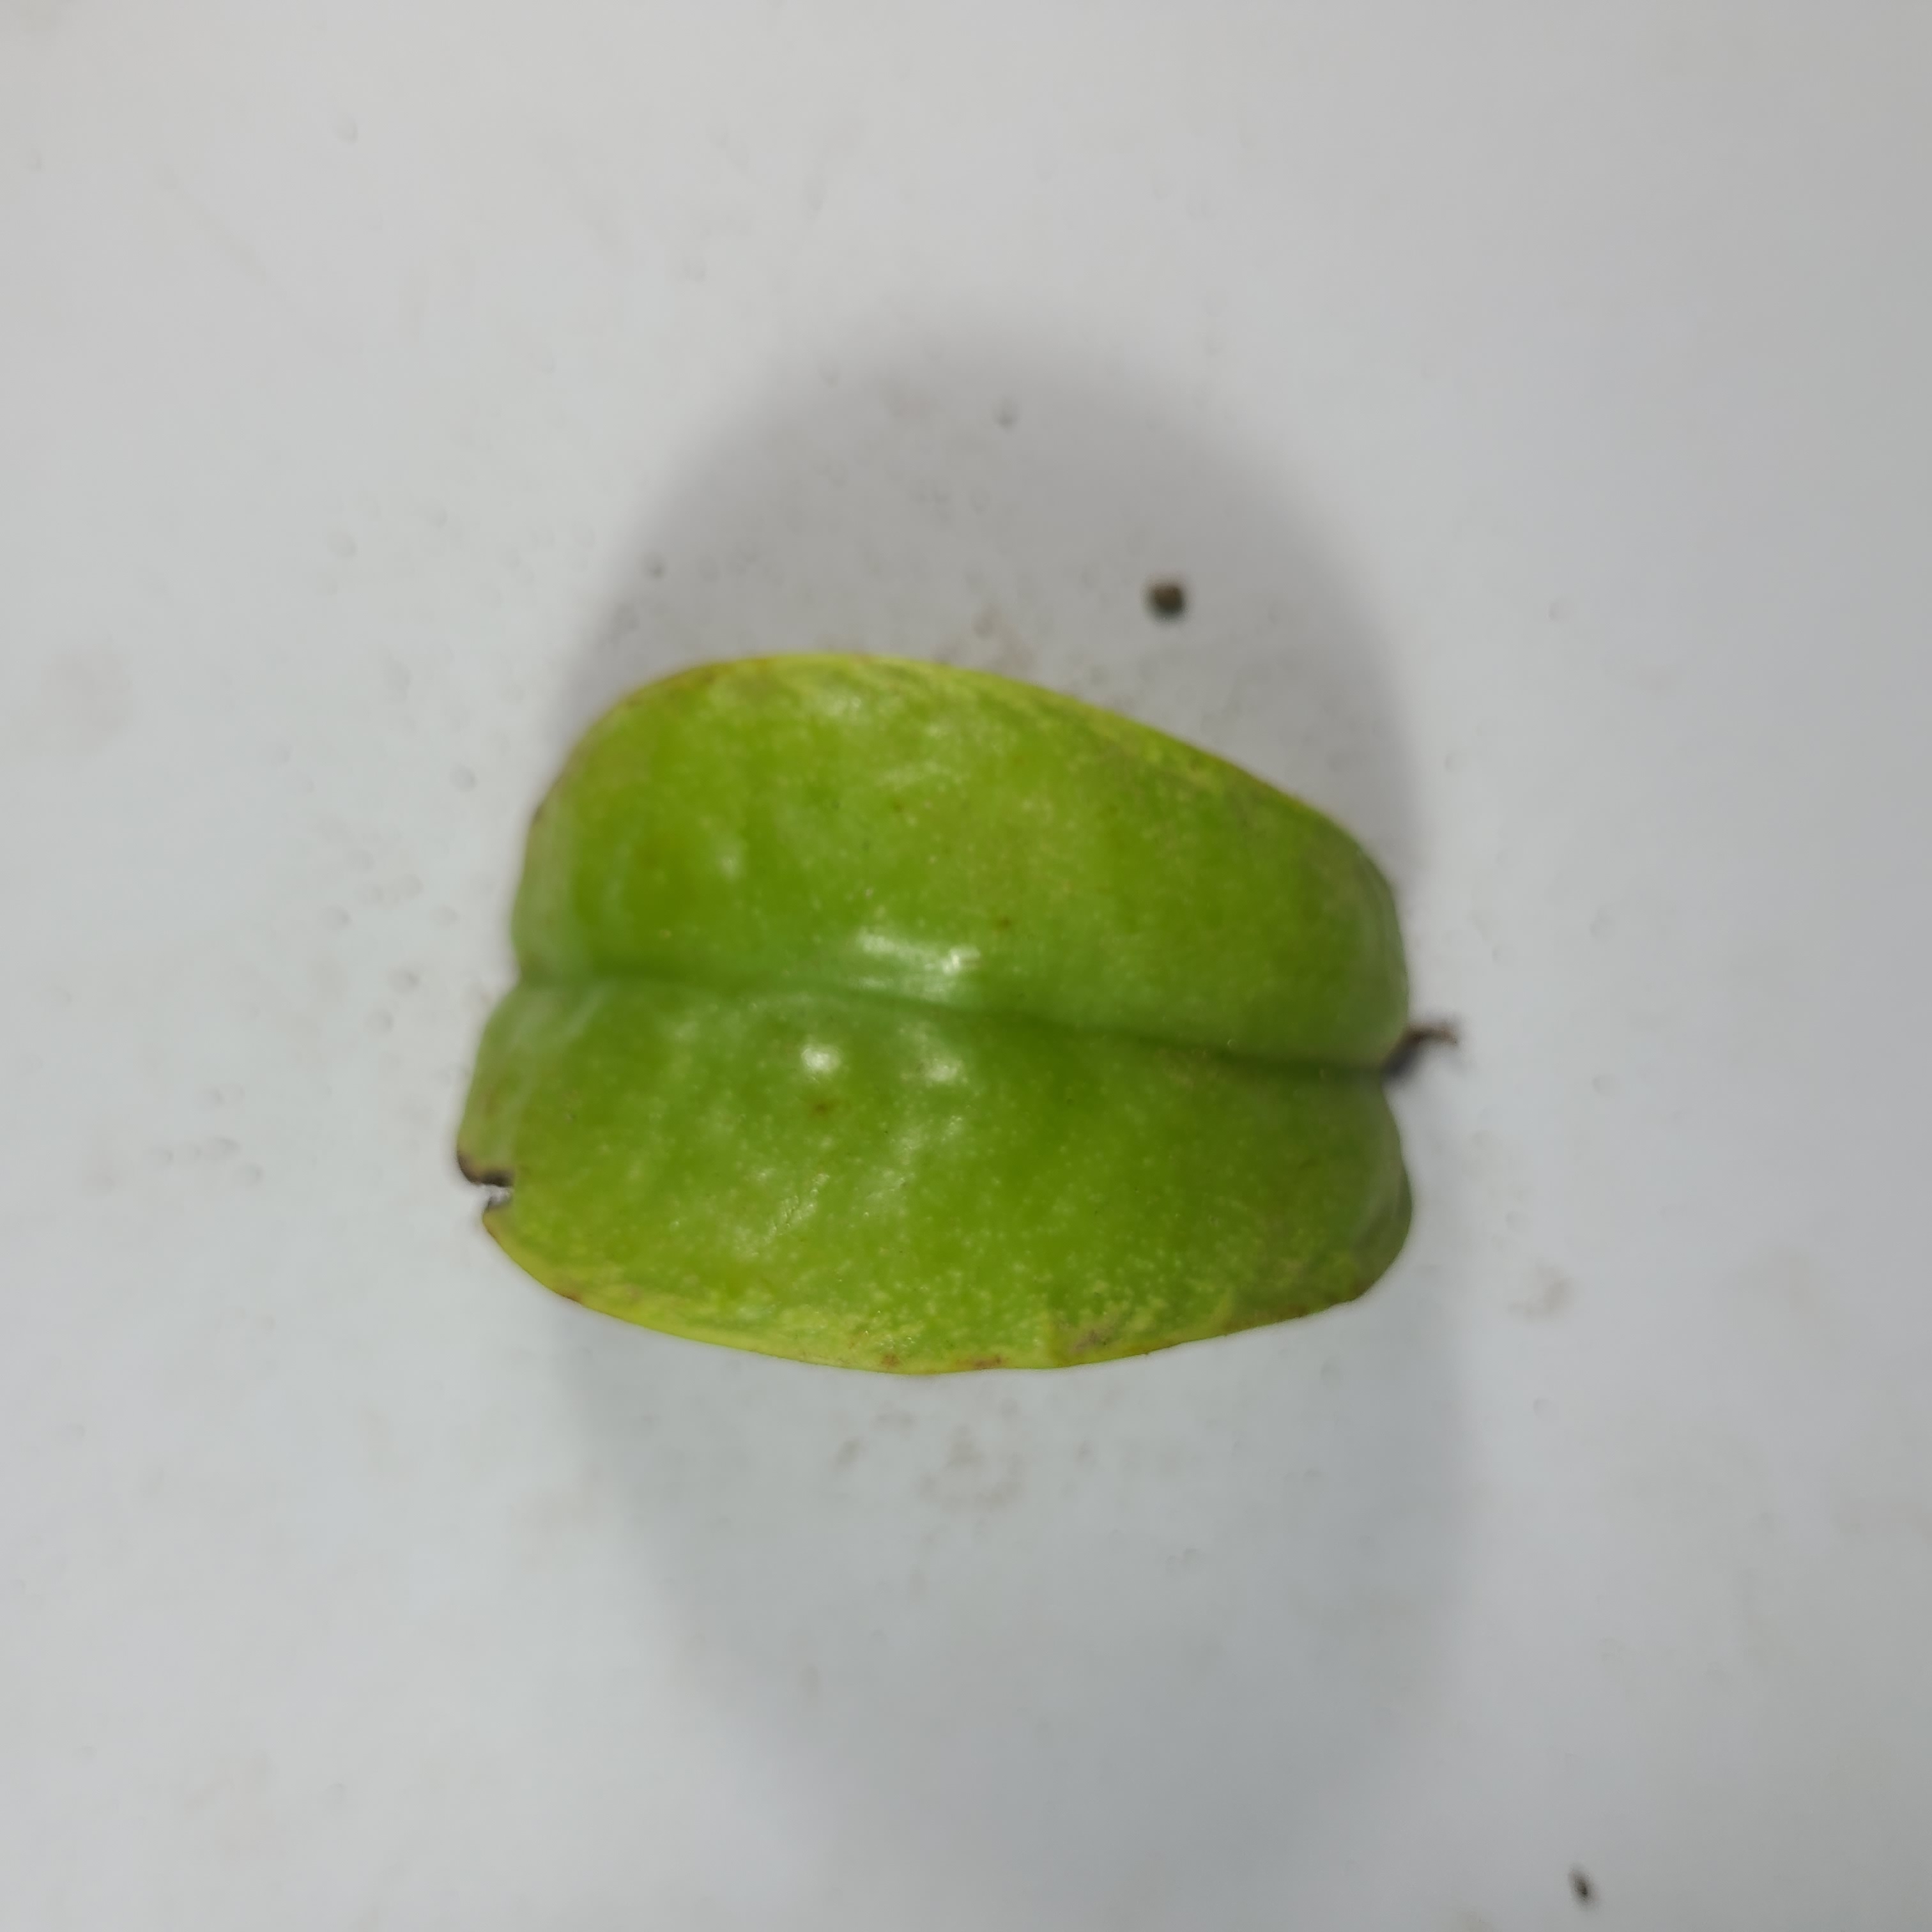
Label: Unhealthy Fruits